Shivajirao Holkar

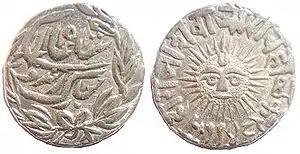
A silver rupee of Shivajirao Holkar 1886-1903, minted at Indore in Vikram Samvat 1948 (1891)

In 1865 he married Maharani Shrimant Akhand Soubhagyavati Girja Bai Sahib Holkar, later Maharani Shrimant Akhand Soubhagyavati Varanasi Bai Sahib Holkar, Shrimant Maharani Sahib Akhand Soubhagyavati Chandrabhaga Bai Holkar, Maharani Sita Bai Soubhagyavati Shrimant Akhand Sahib Holkar.